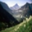
Label: mountain